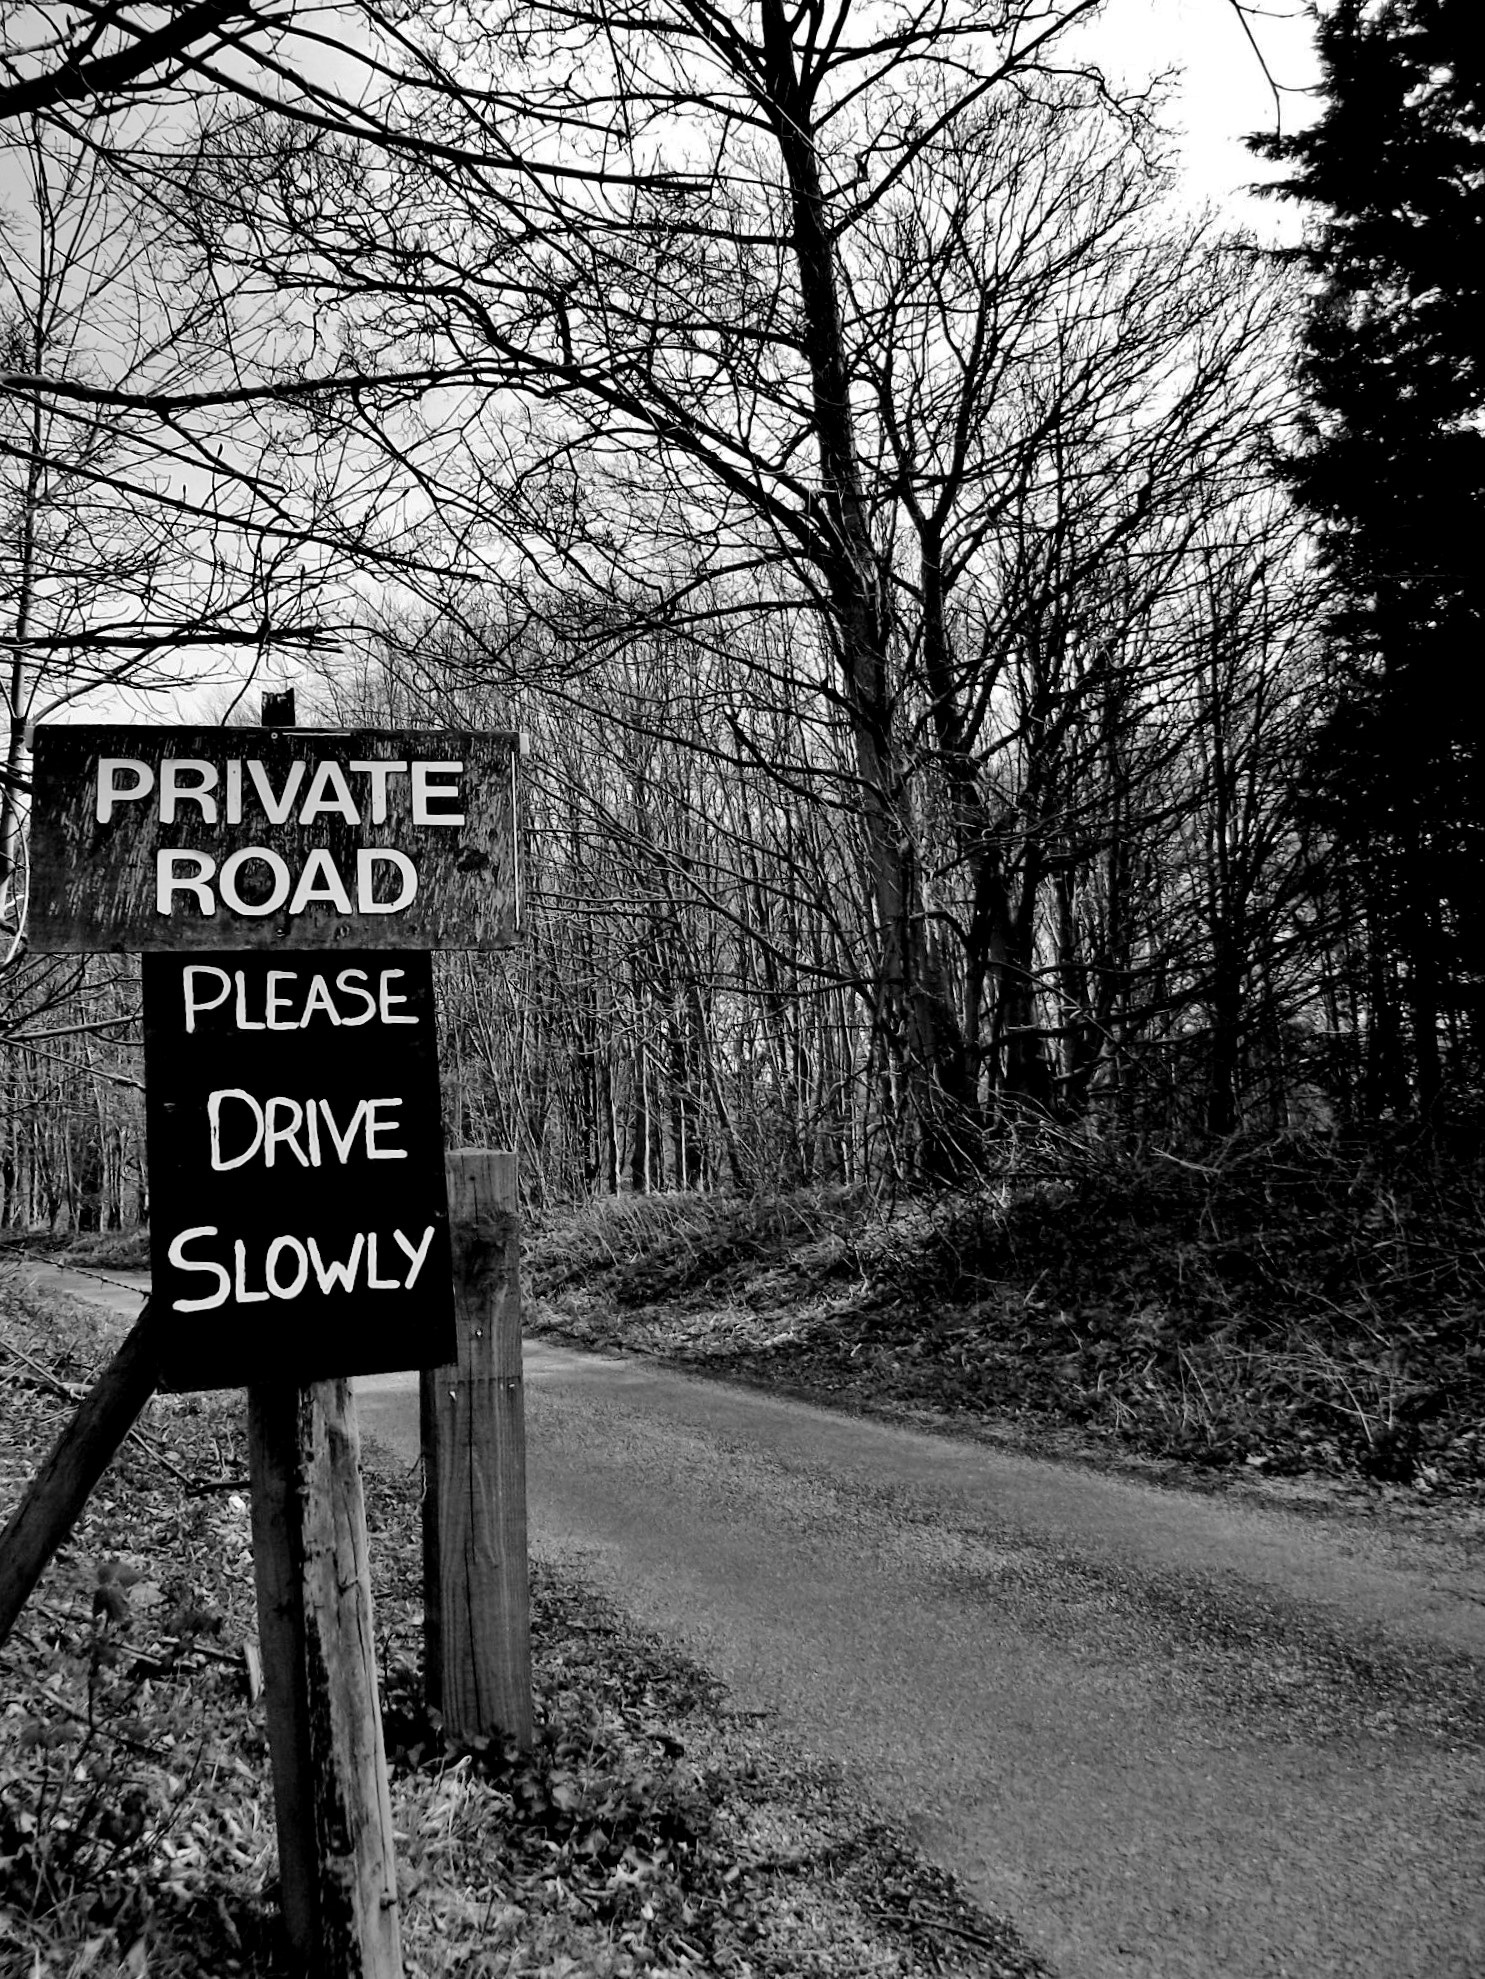
tree, forest, winter, black and white, road, street, sign, drive, property, black, monochrome, lane, season, outdoors, infrastructure, warning, private, rural area, monochrome photography, woody plant